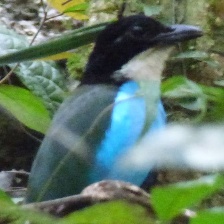
Species: AZURE BREASTED PITTA
Scientific name: PITTA STEERII